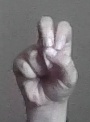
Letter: gaaf